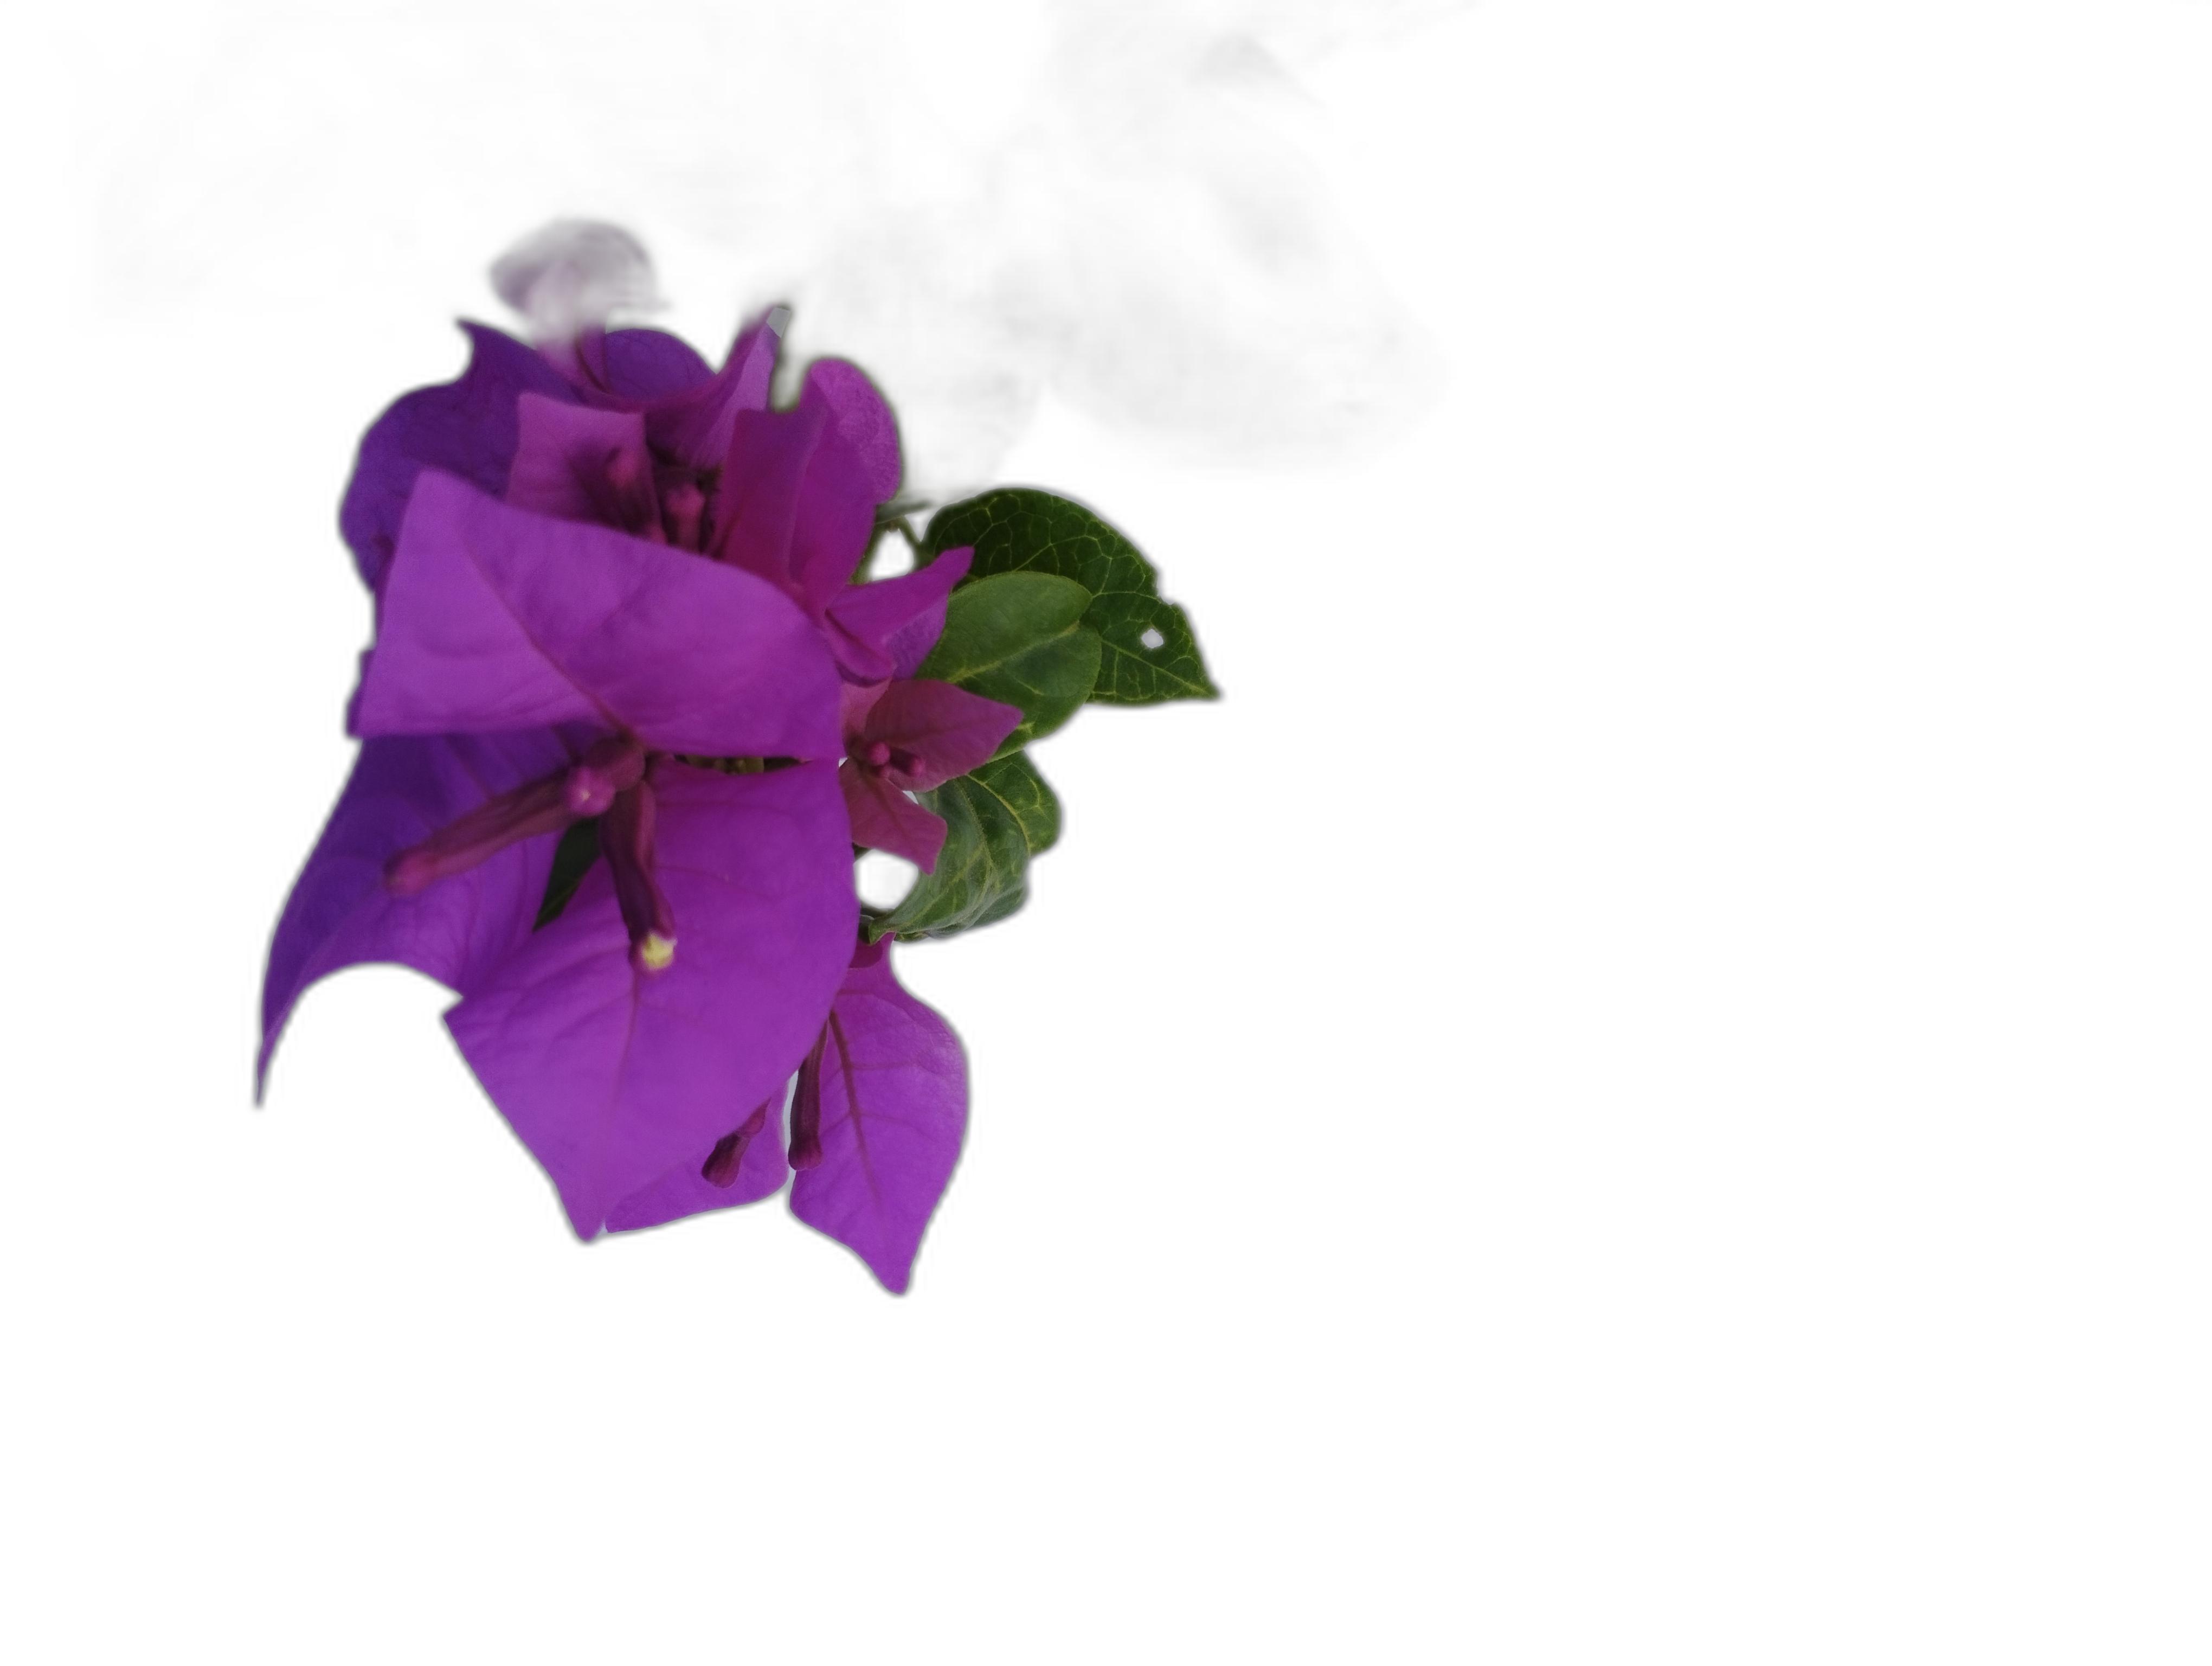
Label: Bougainvillea